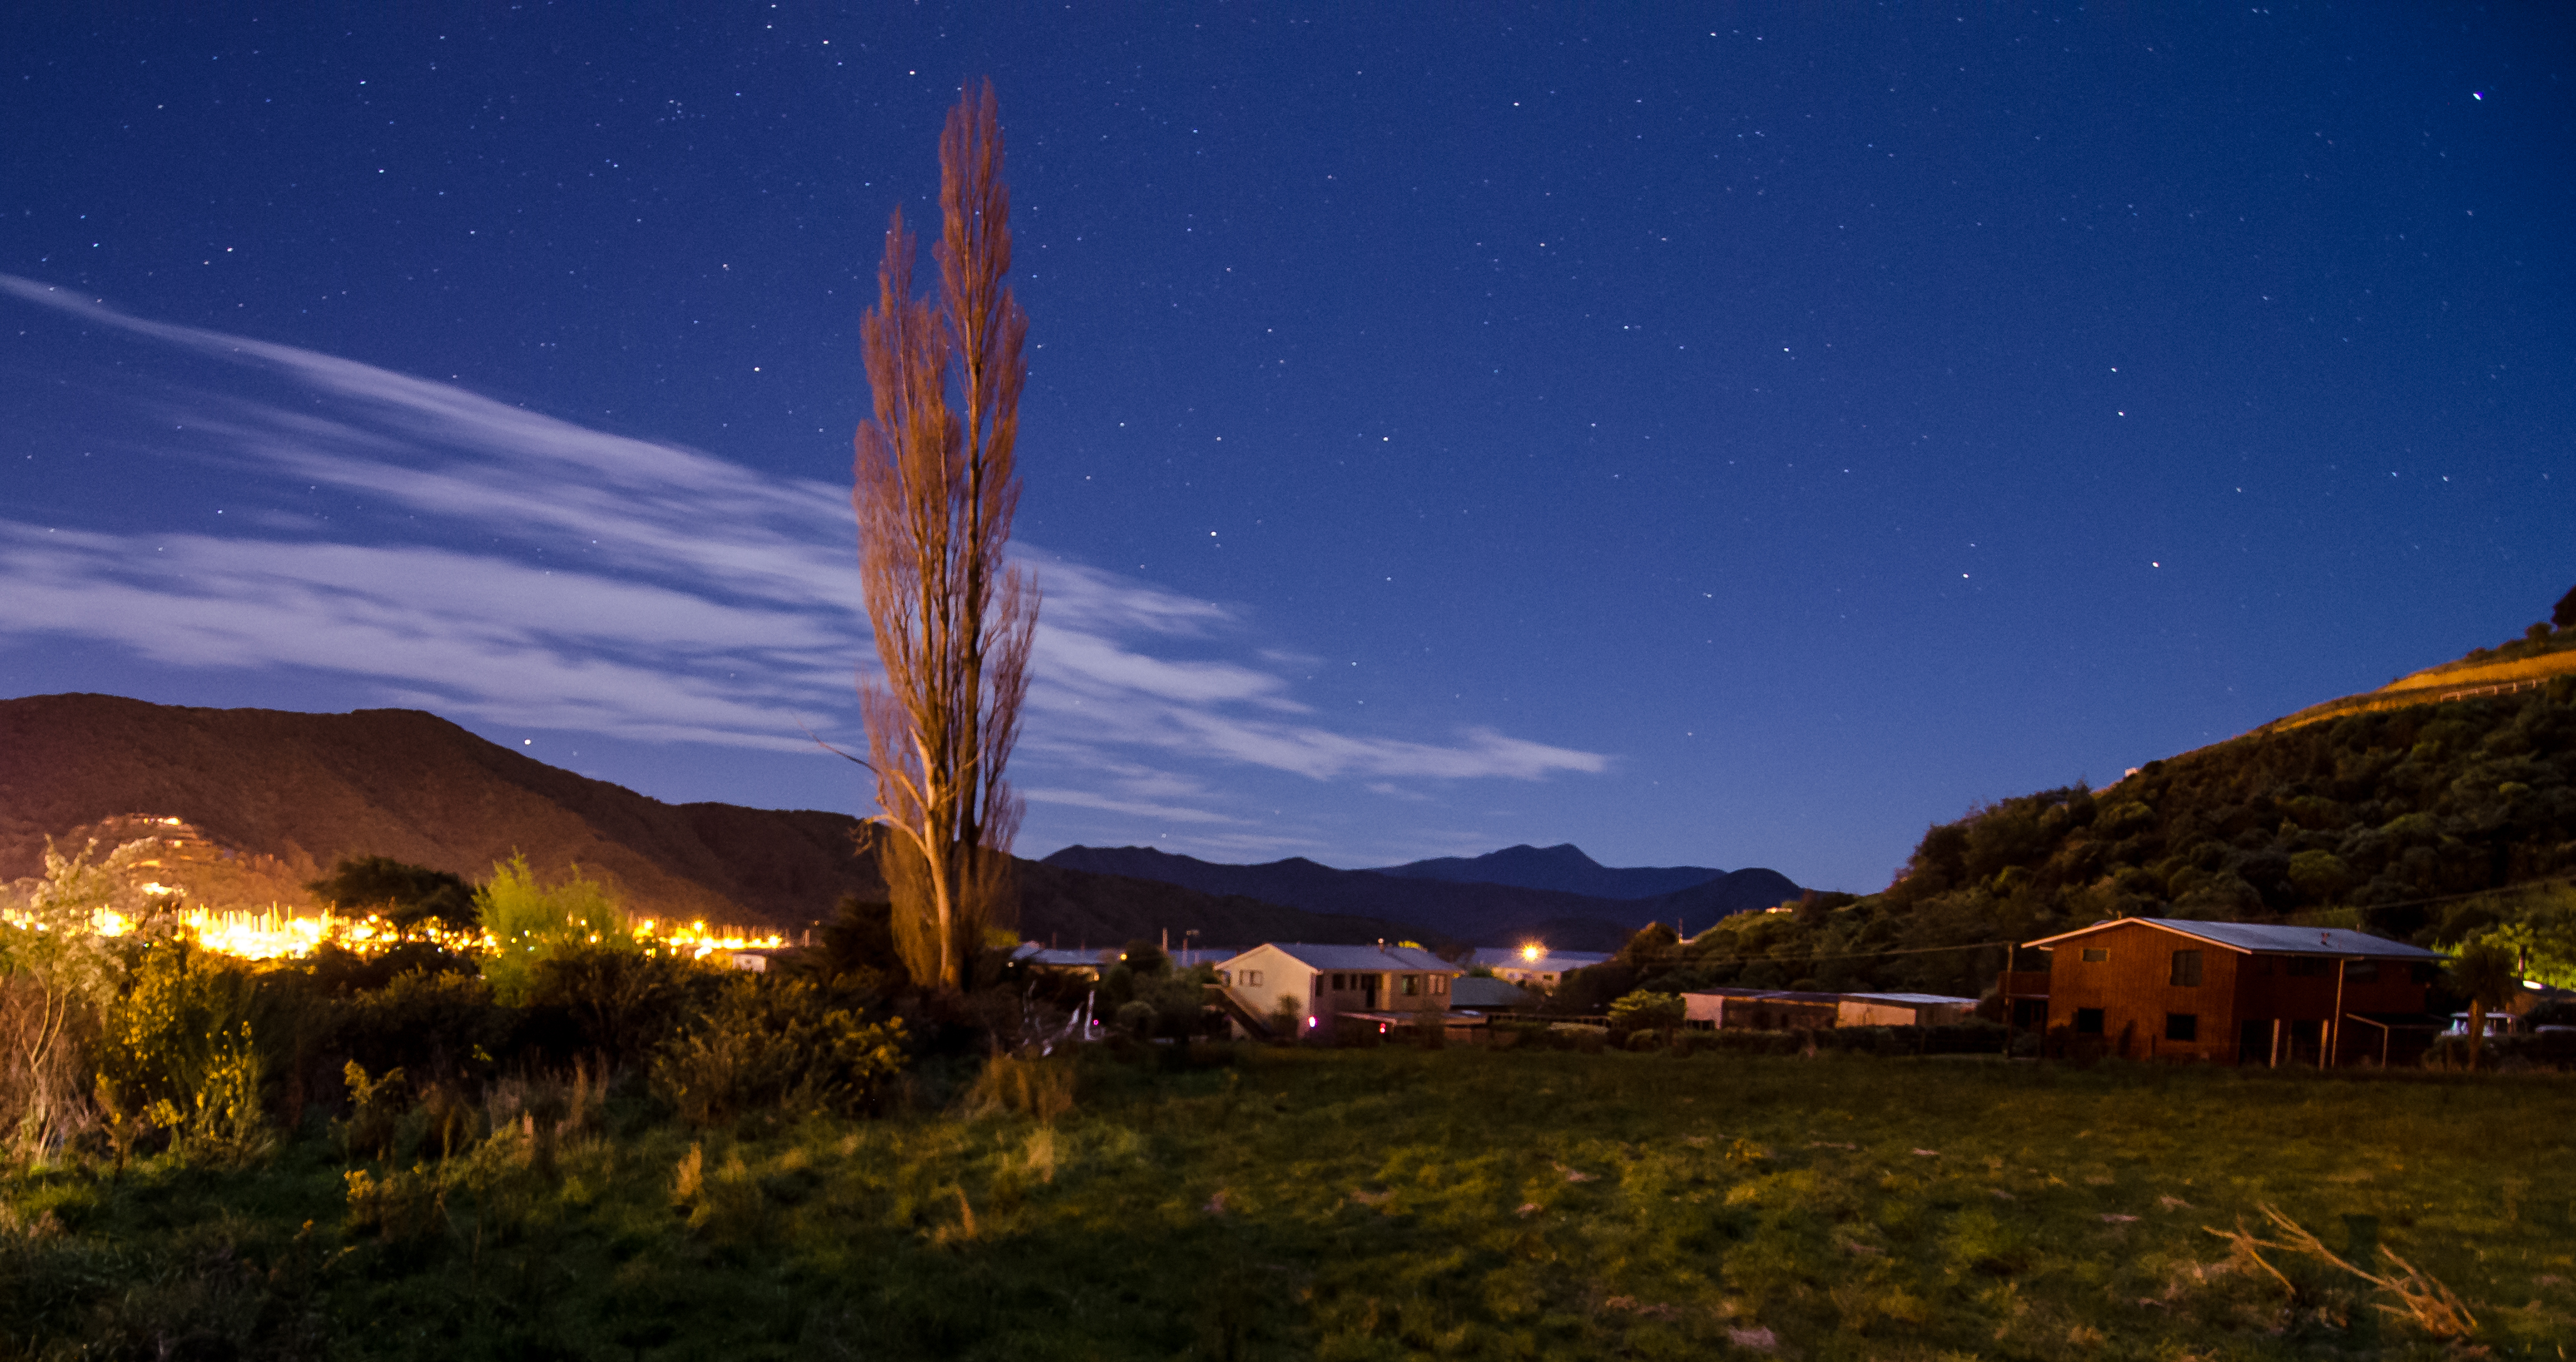
landscape, mountain, cloud, sky, night, sunlight, hill, dawn, mountain range, dusk, evening, island, nikon, south, mountains, stars, newzealand, d5100, picton, tokina, 1116mm, astronomical object, mountainous landforms